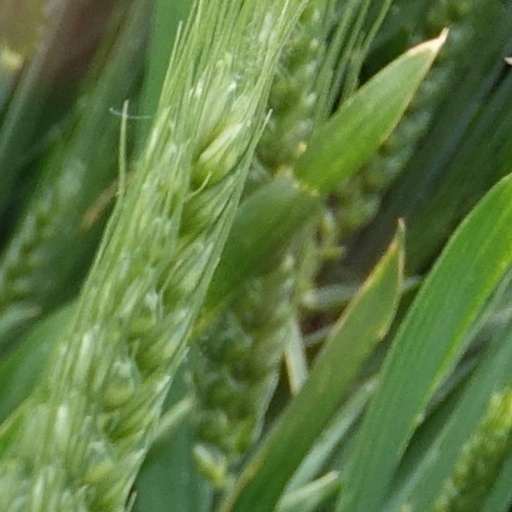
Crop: wheat